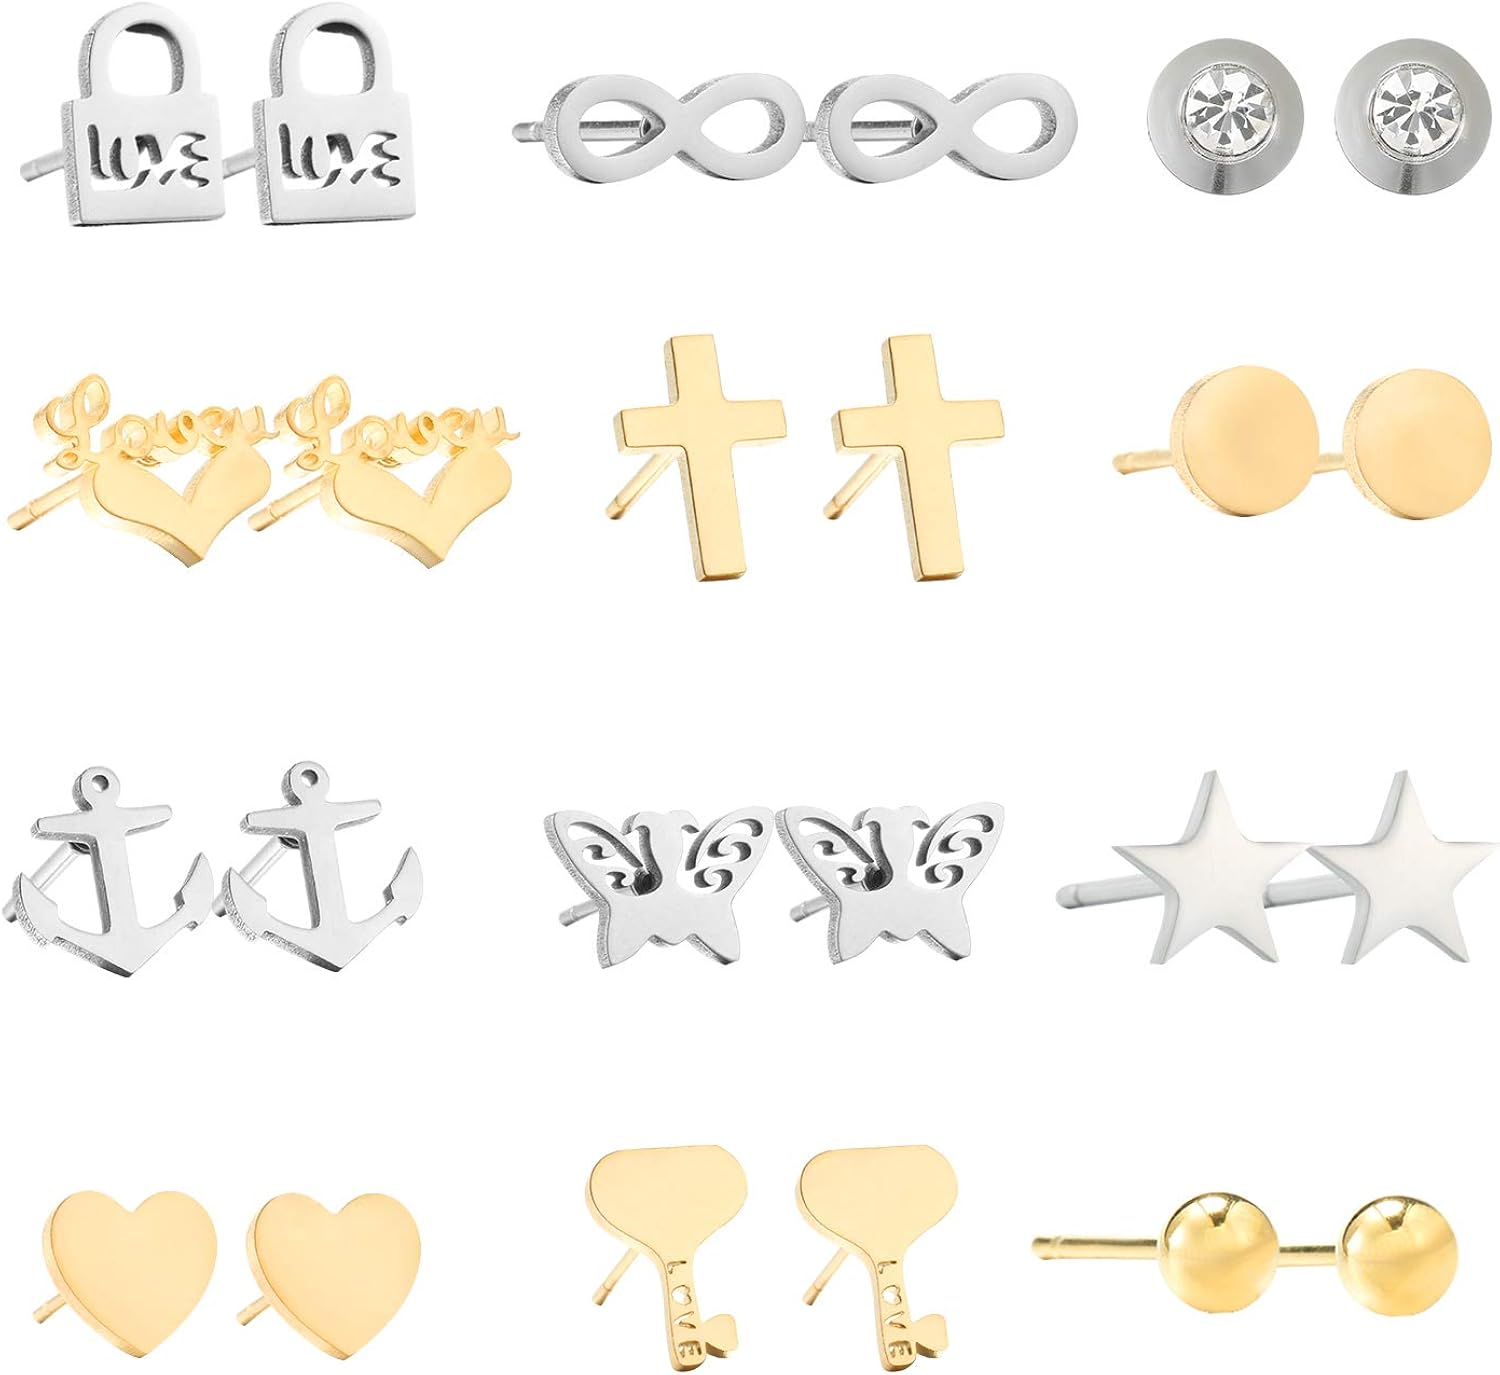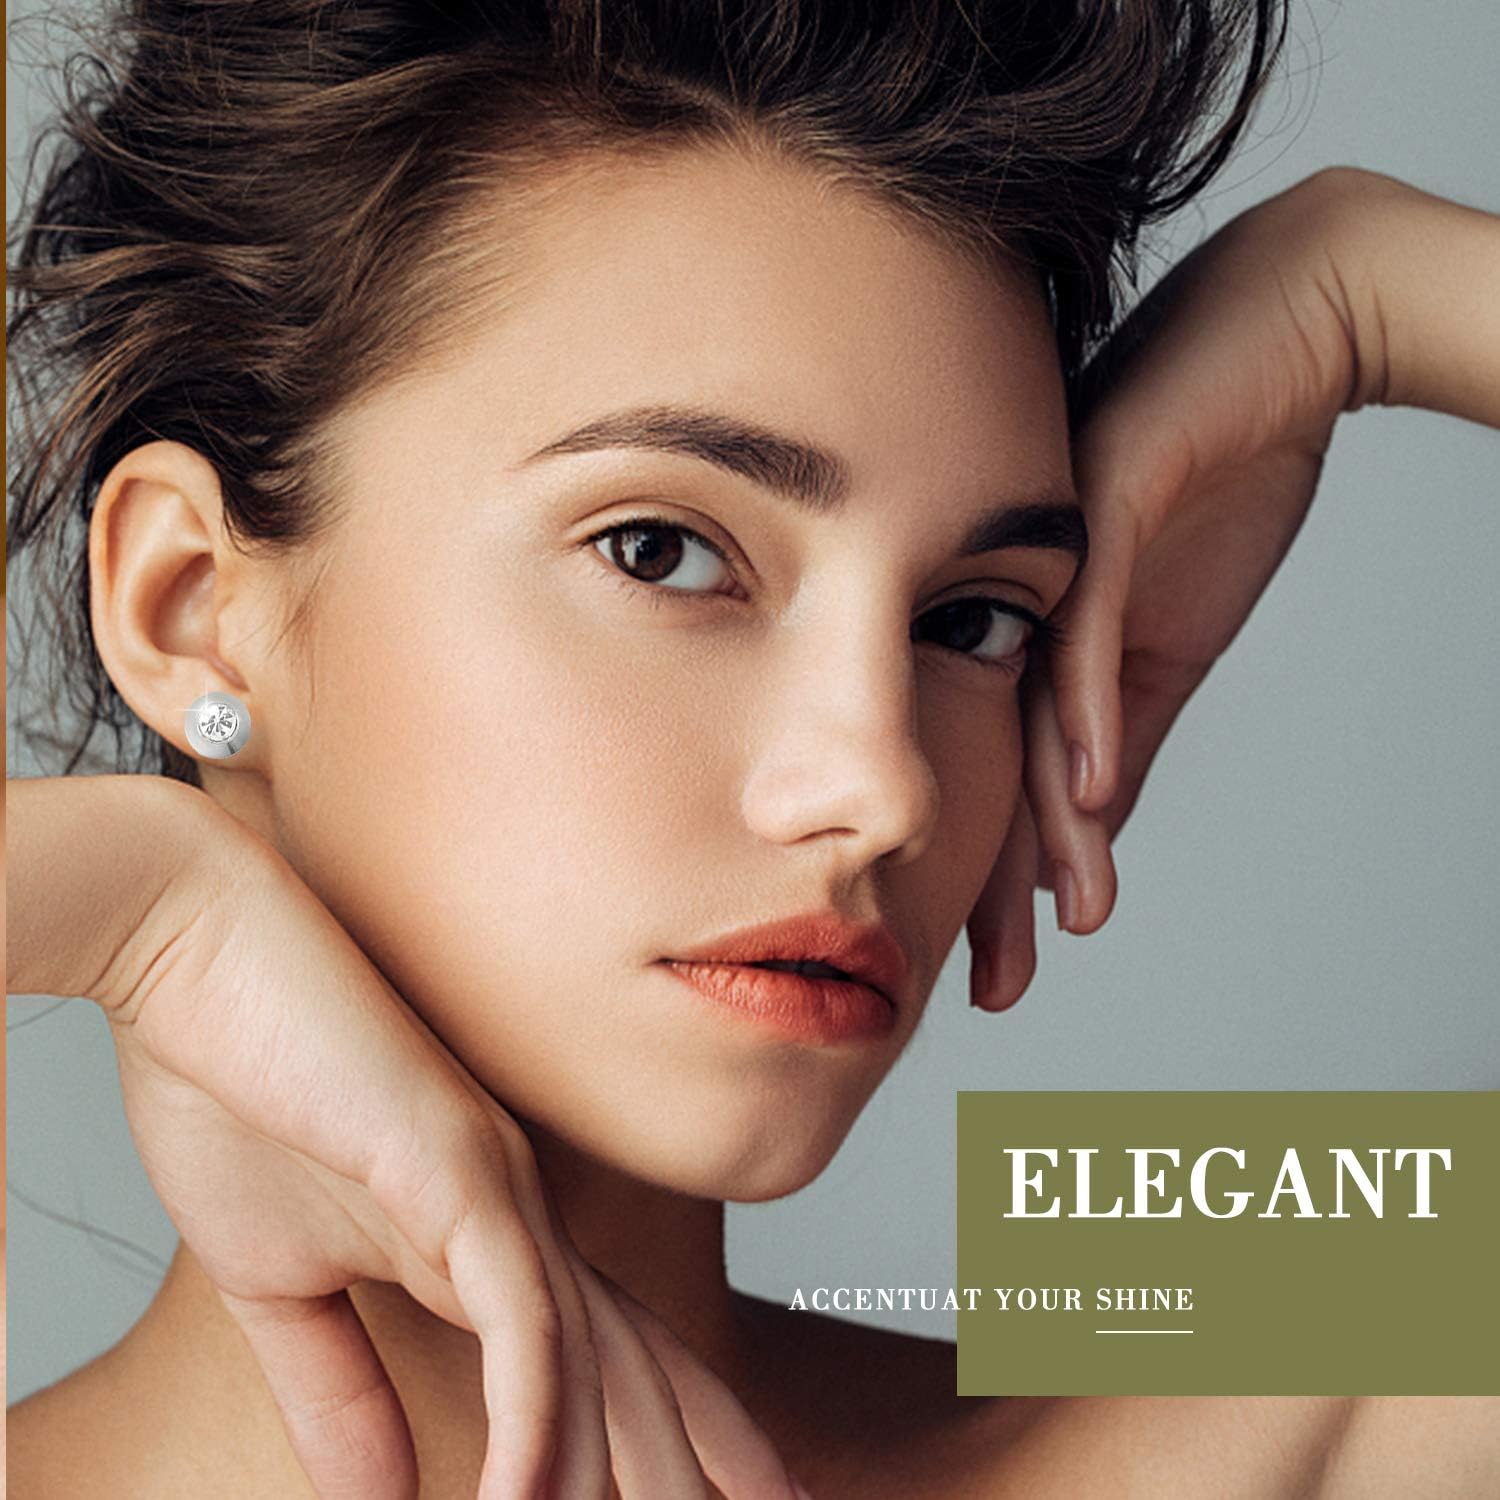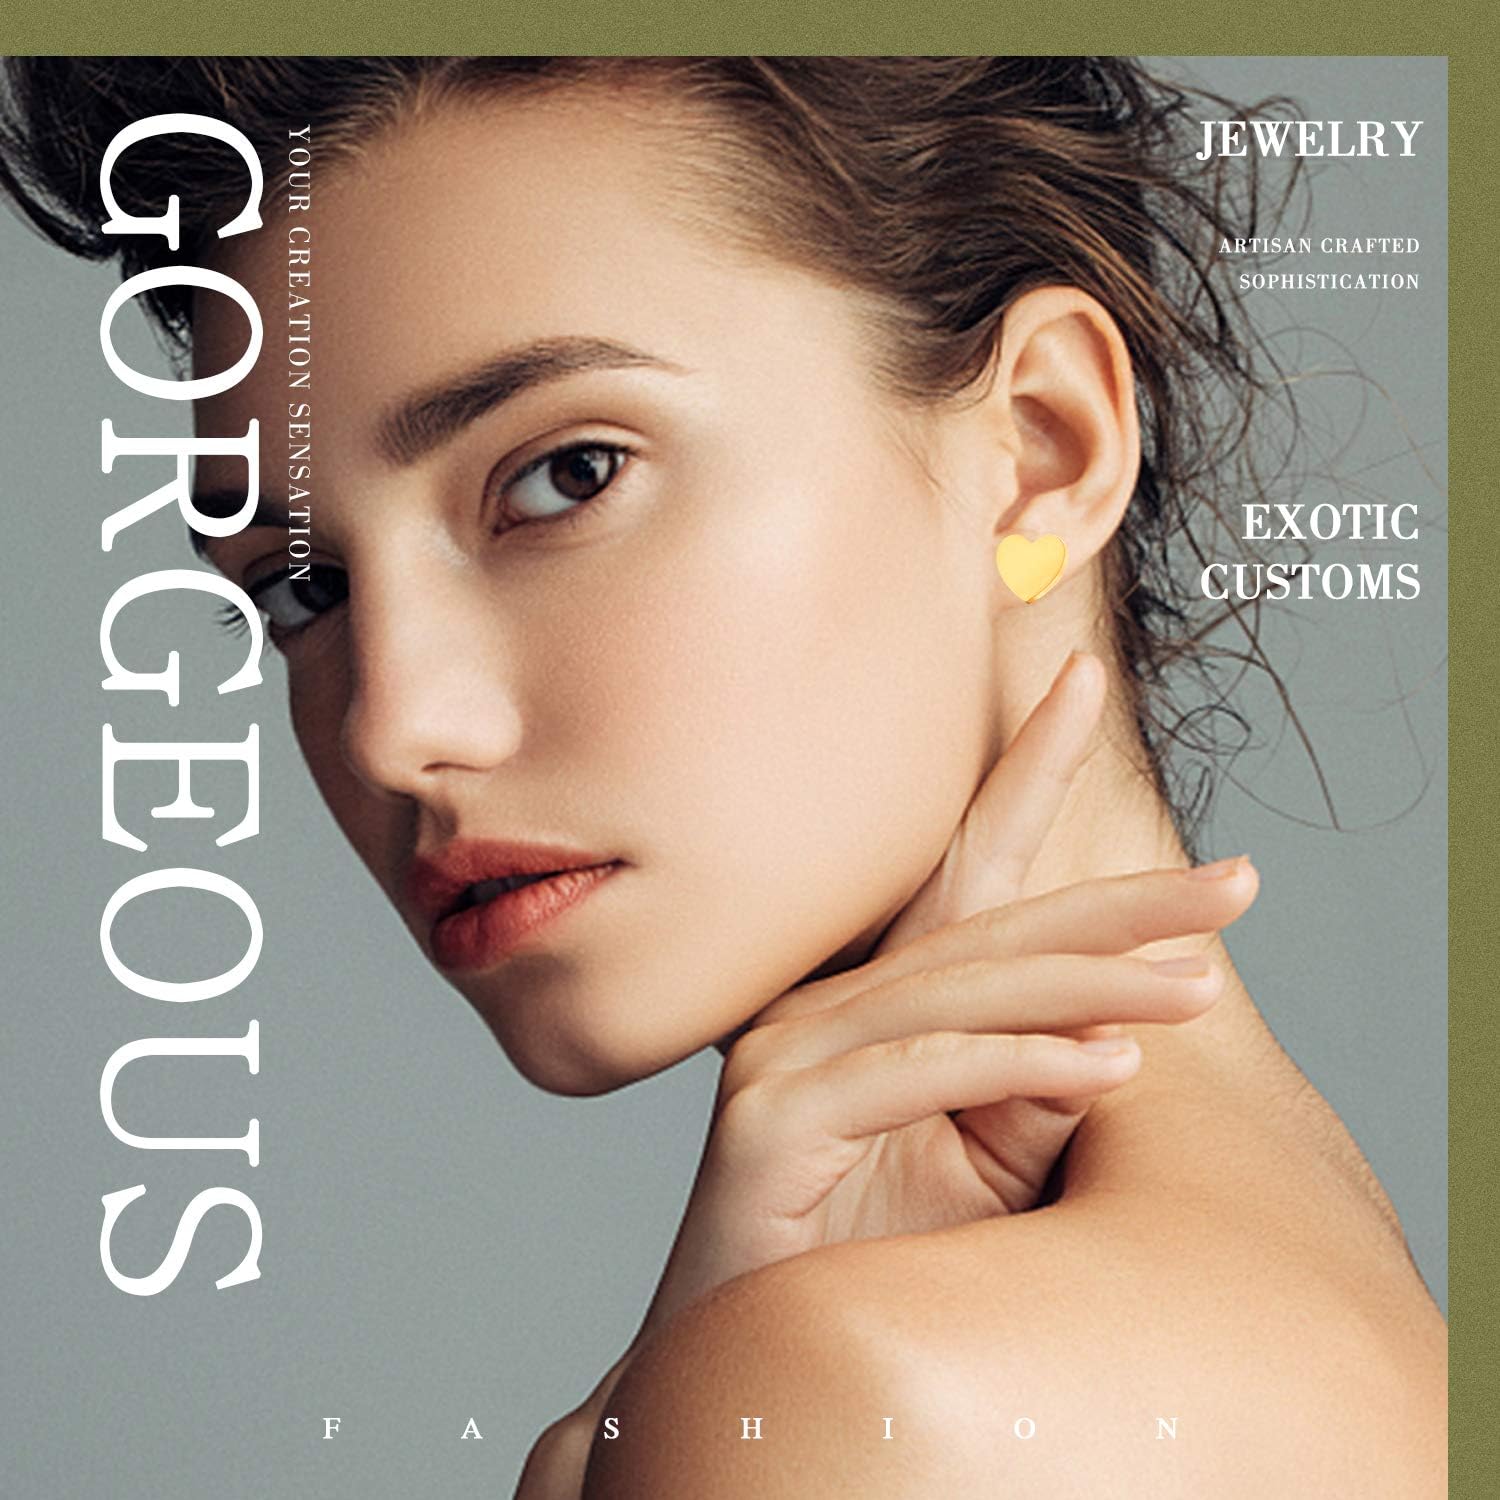
Jugalstar 12 Pairs Stud Earrings Set Stainless Steel Mixed Color Cute Animal Heart Small Statement Earrings for Women Teen Girls
Category: AMAZON FASHION
Jugalstar Jewelry: life be fabulous like star 10 years professional experience making high quality jewelries, whose customers are from all over the world Tassel earrings suitable for women, men,boy,girls and kids We promise life warranty service, any problems on the product, please let me know, you will get a satisfying solution We provide no-risk refund service, just hope you have a pleasant shopping Great Gift: A perfect gift for your lover, wife, girlfriend, daughter, granddaughter or friends Suitable Occasion: Valentine’s Day, Christmas’ Day, Mother’s Day, holiday, ball, party, anniversary, prom, graduation, birthday or any special occasions
Features: VARIOUS STYLES: 12 pairs stud earrings provide different chic styles to meet your daily needs at different occasions, add charms for you | PACKAGE INCLUDING: Stud earrings for women with gift box to protect shape. These cartilage earring stud are made with high quality stainless steel,eco-friendly and great plating. They won't fade and keep beautiful colors for a long time | PERFECT GIFT: The perfect present for yourself, mom, your wife or daughter, for birthdays, your bridesmaids or bridal party, or to show your friendship to loved ones | EASY MATCH: These tiny stud earrings have various size which can be used in the various occasion in parties, Birthday, Graduation, Valentine, Anniversary, Mother's Day, Christmas, Hannukah, June Birthstone, Engagement or Graduation, etc | EARRINGS DESIGN: These girl stud earrings have been tried and matched with thousands of girls' dressing to ensure the best results every time